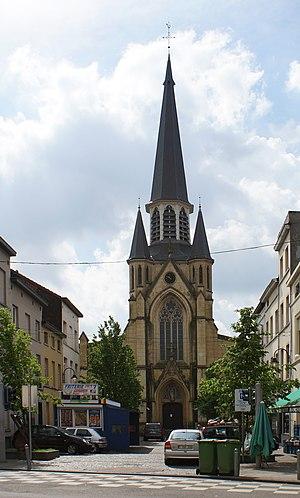
Eglise de Notre Dame Immaculée - Anderlecht - Vue de face - Construite par les architectes H. Raeymaeckers, E.AJ Cels et Jules-Jacques Van Ysendyck